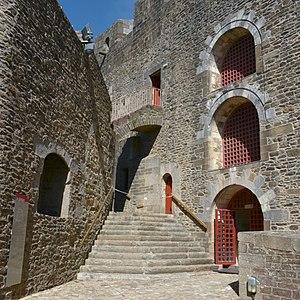
Cour du donjon du château de Brest This building is indexed in the Base Mérimée, a database of architectural heritage maintained by the French Ministry of Culture,
Le château de Brest est un château fort classé monument historique depuis le 21 mars 1923 situé dans le département du Finistère en France. Du Castellum romain du IIIᵉ siècle à la citadelle de Vauban jusqu'à aujourd'hui, il a traversé dix-sept siècles d’histoire et a conservé pendant tout ce temps sa vocation originelle de forteresse militaire. Il demeure aujourd'hui un site stratégique de première importance.